Litchfield National Park

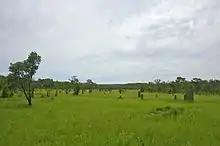
Magnetic termite mounds

These termite mounds are built by thousands of termites with a north–south orientation to control the temperature inside the mounds.